9th Reconnaissance Wing

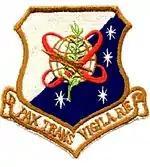
Emblem of the 4200th Strategic Reconnaissance Wing

To reflect its expanding role as a bomber-missile unit, the 9th Bombardment Wing became the 9th Strategic Aerospace Wing on 1 April 1962. On 13 April the wing received its first HGM-25A Titan I multistage intercontinental ballistic missile (ICBM). The Wing continued to fulfill its nuclear deterrence role until 1966.